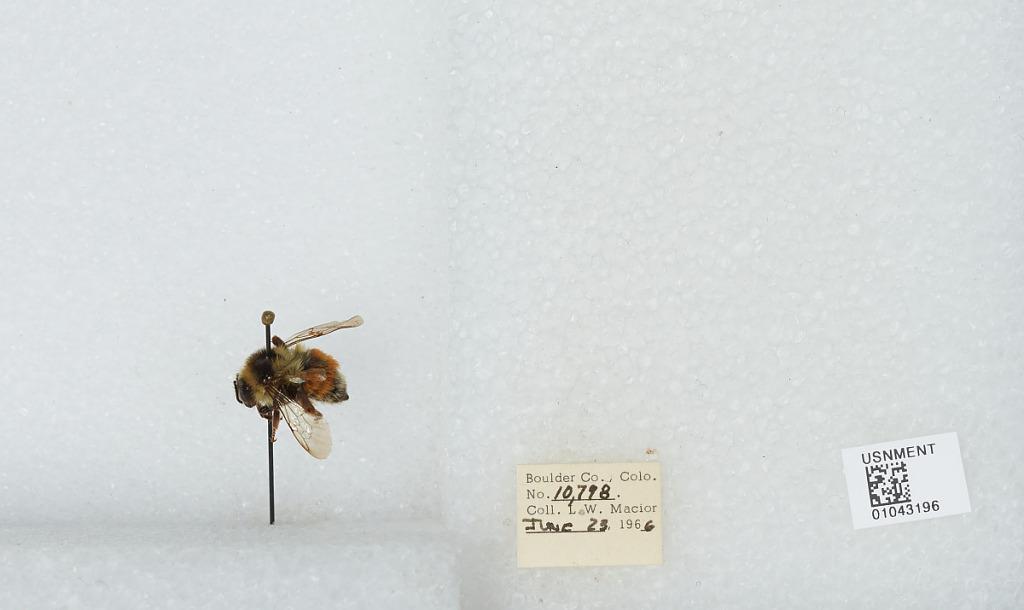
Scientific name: Bombus (Pyrobombus) bifarius Cresson
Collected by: L. Macior
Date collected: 1966-6-23
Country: United States
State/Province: Colorado
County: Boulder
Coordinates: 40.09, -105.36